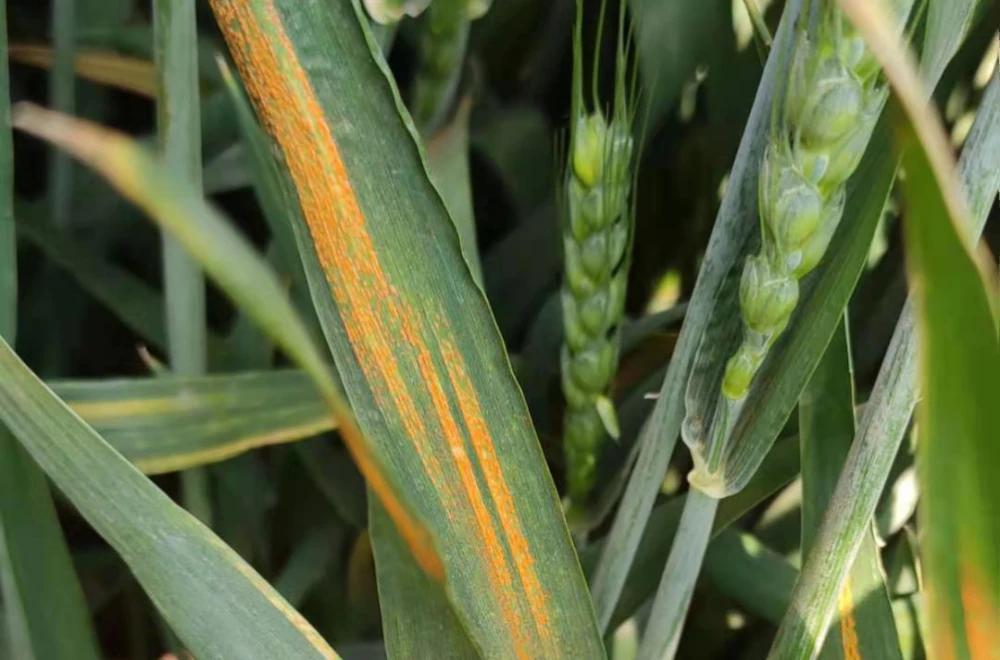
Plant: Wheat
Disease: wheat stripe rust